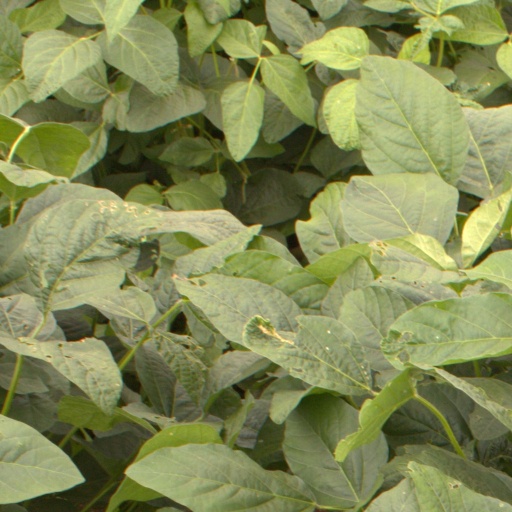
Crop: soybean